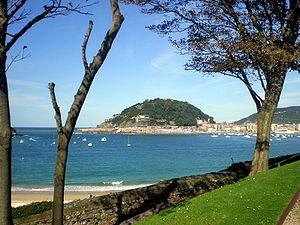
Le palais de Miramar est un palais de style anglais situé dans la ville de Saint-Sébastien construit en 1893 sur ordre de la Maison royale espagnole, sur la base d'un projet de 1889 de l'architecte anglais Selden Wornum. Situé face à la baie de la Concha, il dispose d'une des plus spectaculaires vues de la ville.